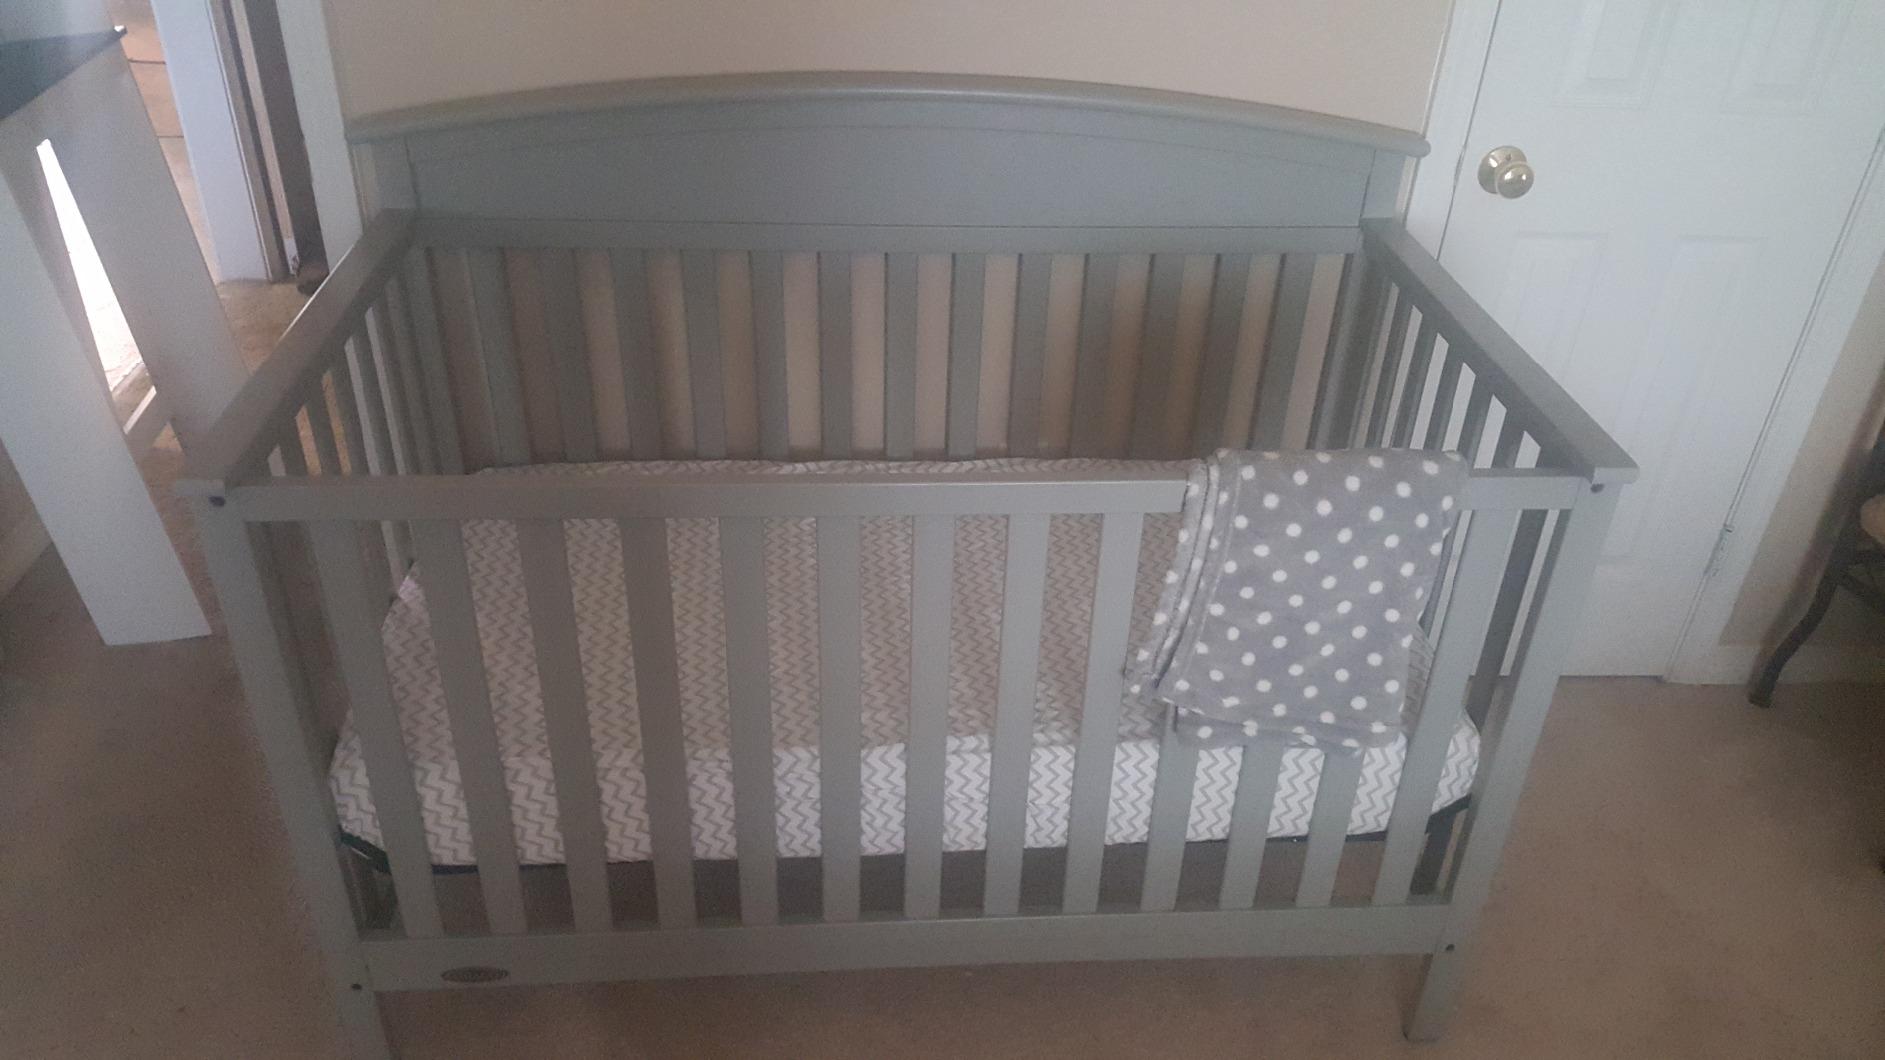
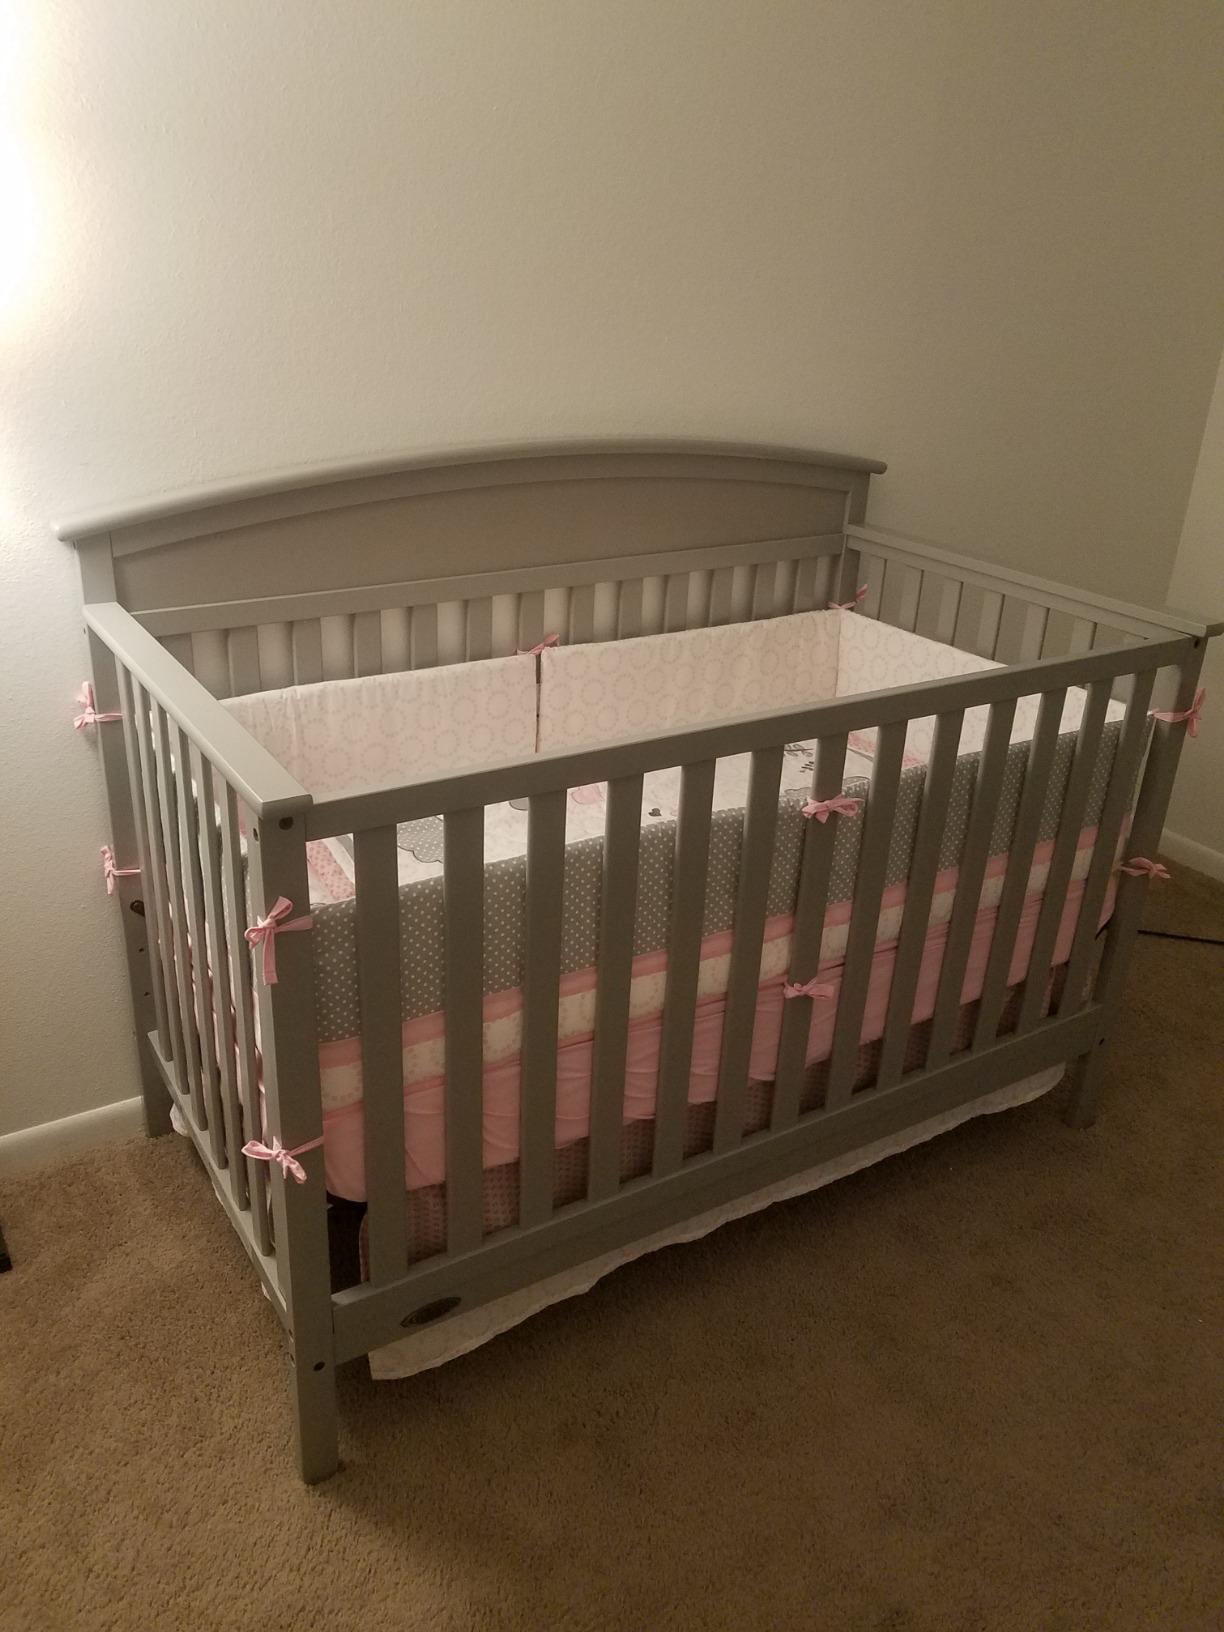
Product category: products_crib
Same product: yes